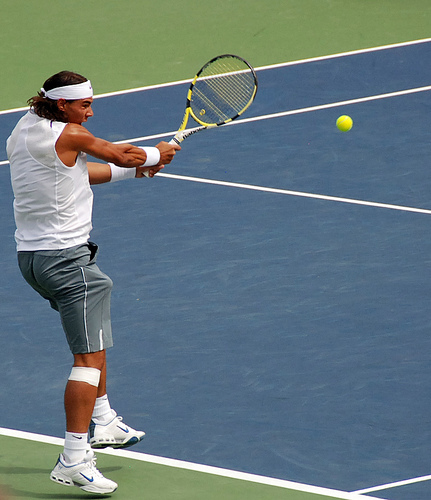
một vận động viên tennis đang vung vợt đánh trả bóng